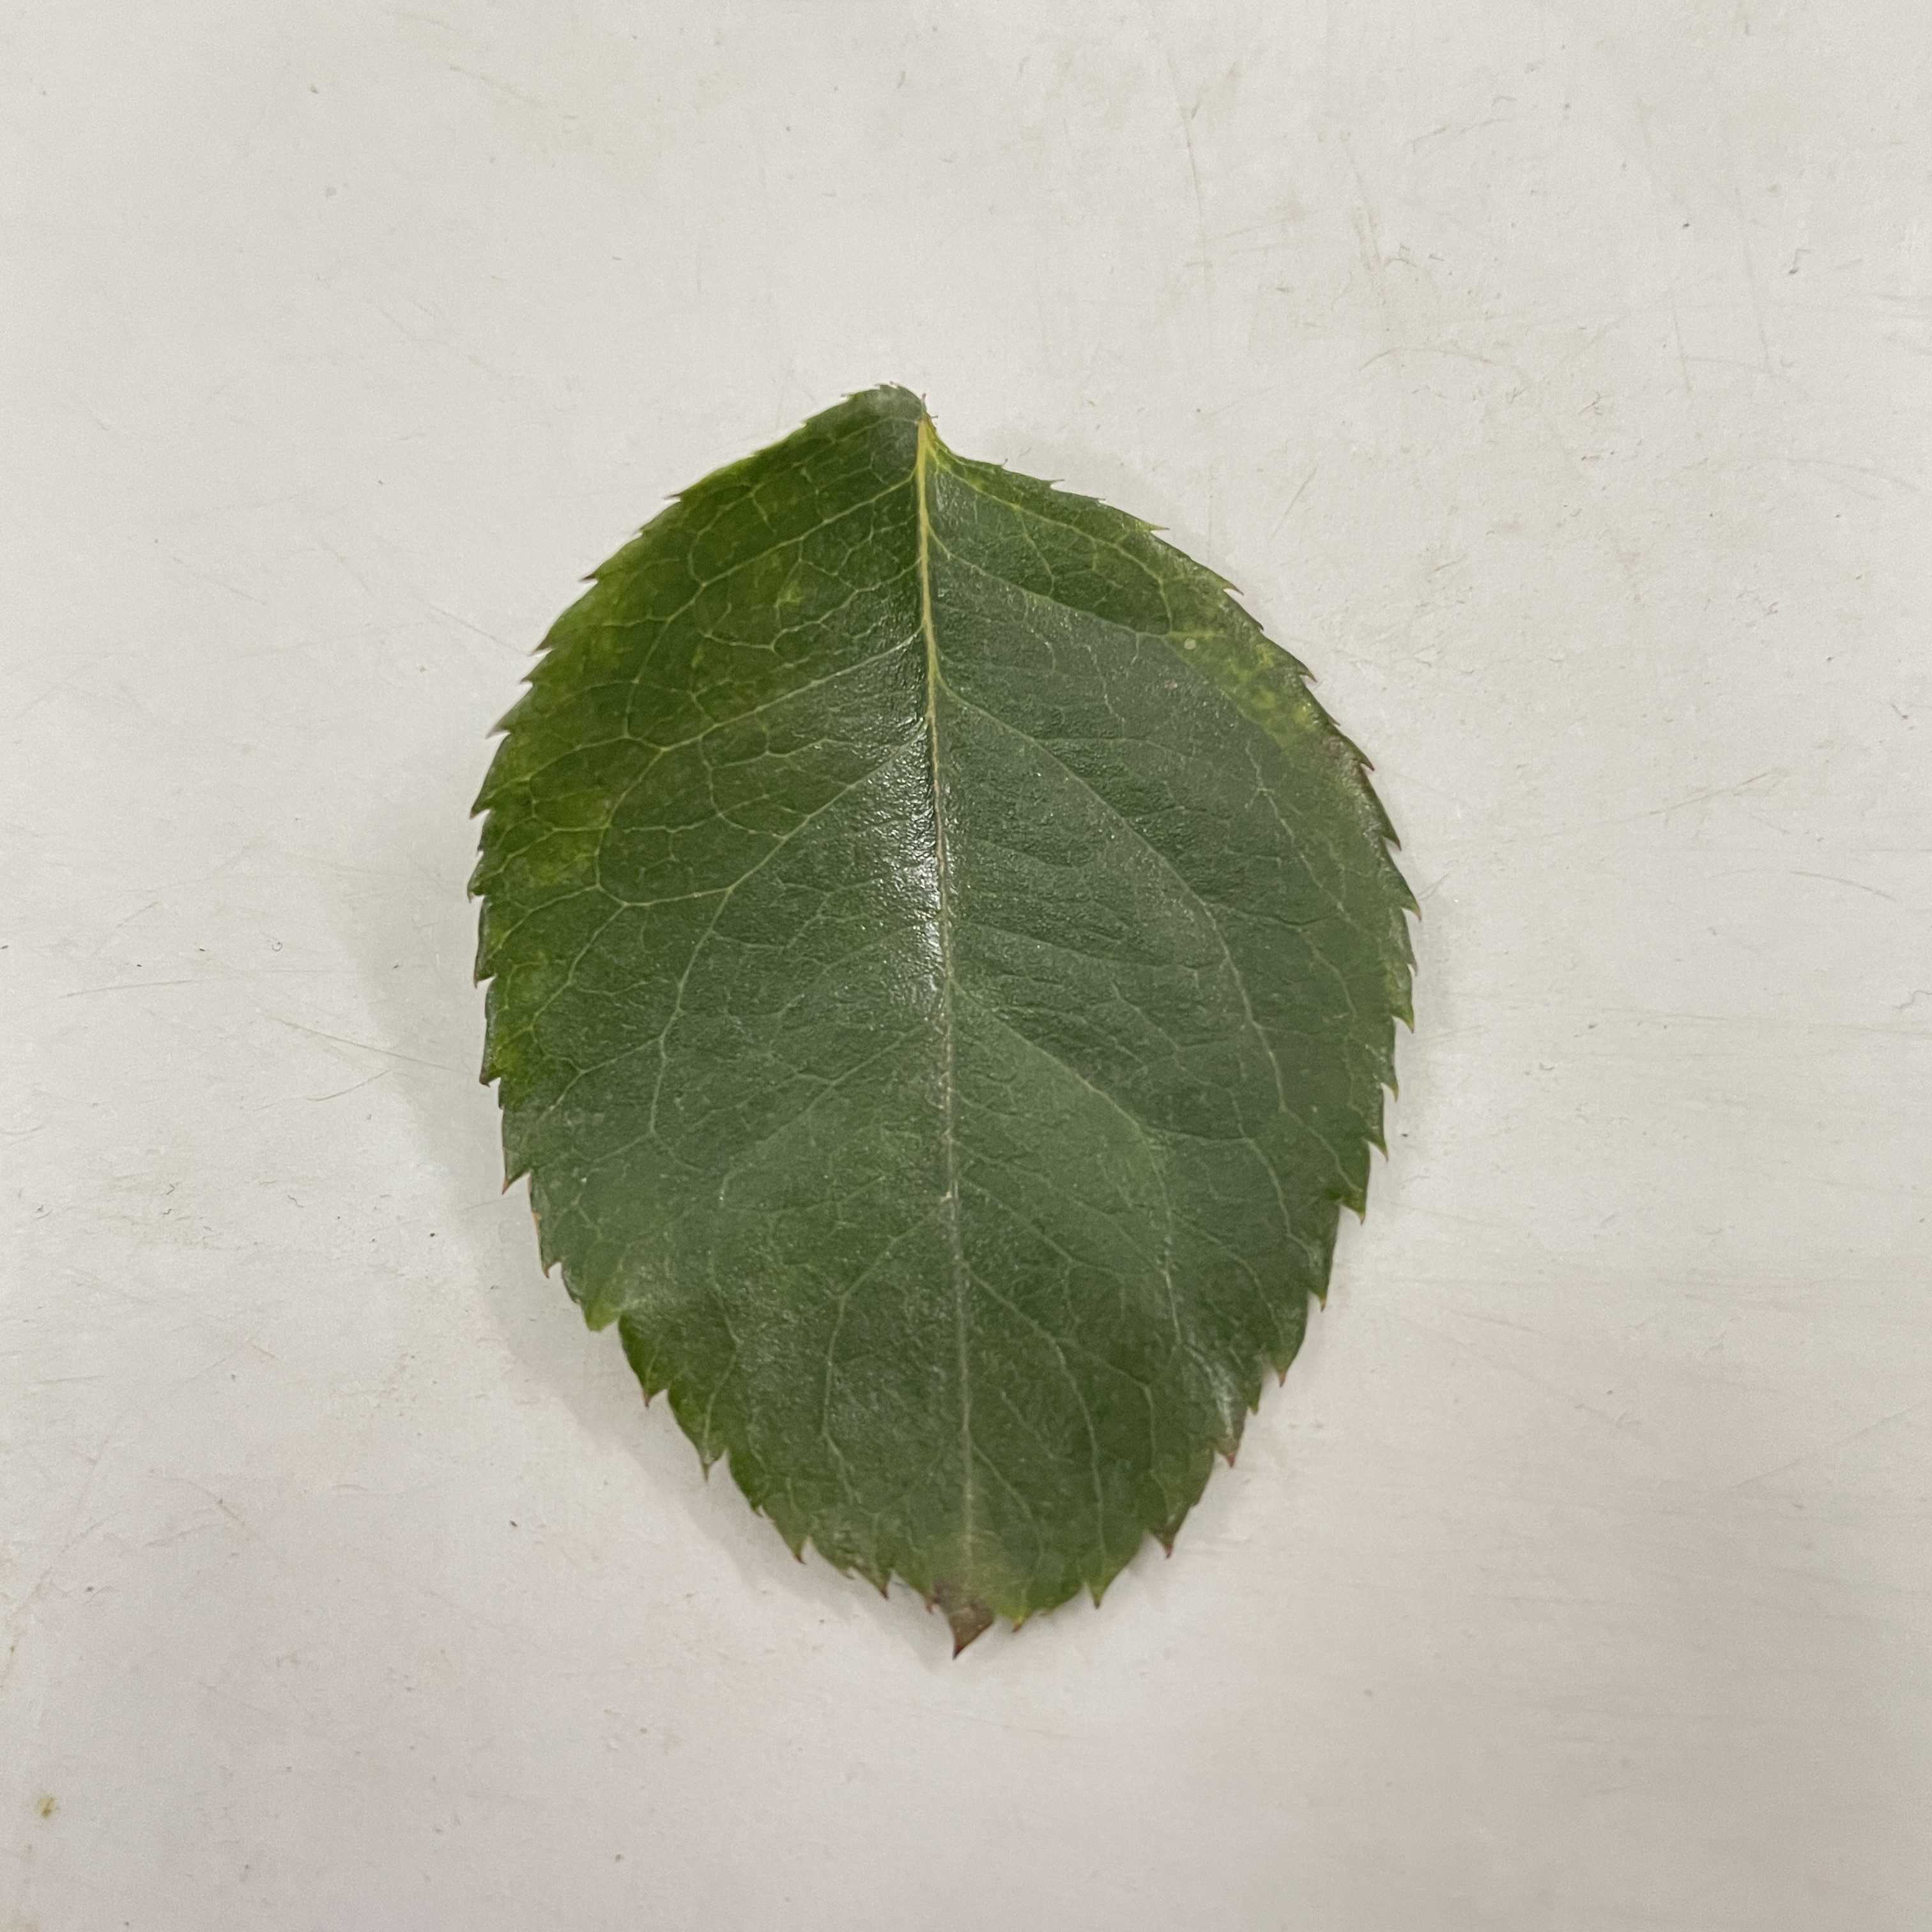
Label: Healthy Leaf